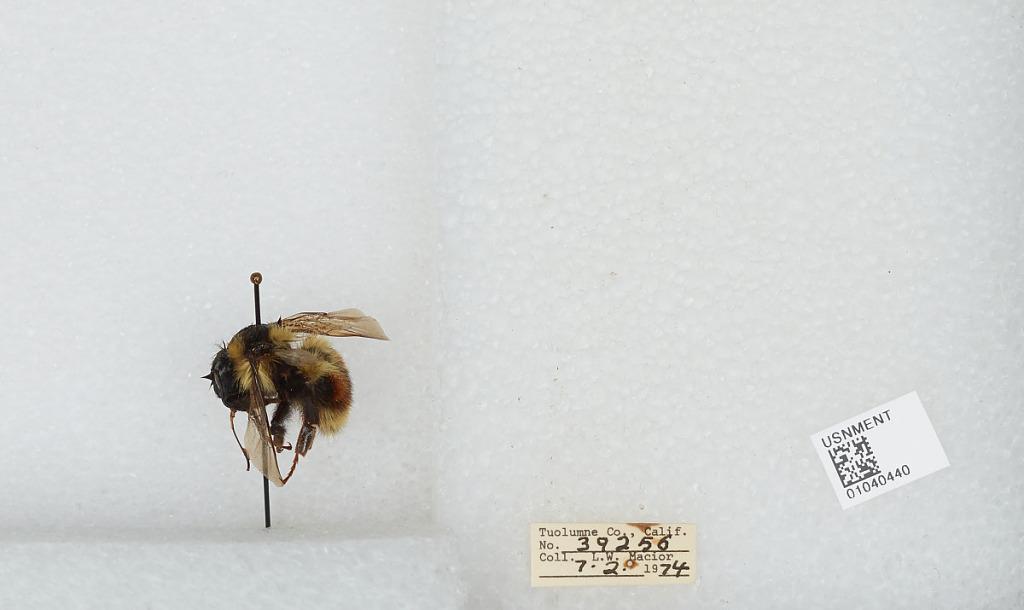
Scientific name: Bombus (Cullumanobombus) rufocinctus Cresson
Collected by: L. Macior
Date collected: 1974-7-2
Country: United States
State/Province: California
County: Tuolumne
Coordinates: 38.02, -119.93